Shop drawing

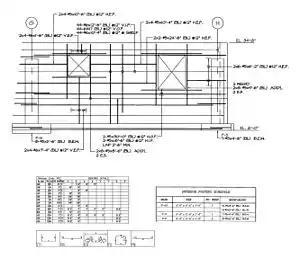
Steel reinforcement for a foundation wall opening. This shop drawing will require the builder and mechanical engineer to specify the opening size for an air-intake and exhaust louvers to be placed in the concrete openings.

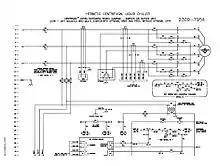
Installation information for electrical connections for chiller unit with surface mounted starter. Installation information will need to be reviewed with electrical and plumbing trades to coordinate third-party service connections.

A shop drawing is a drawing or set of drawings produced by the contractor, supplier, manufacturer, subcontractor, consultants, or fabricator. Shop drawings are typically required for prefabricated components. Examples of these include: elevators, structural steel, trusses, pre-cast concrete, windows, appliances, cabinets, air handling units, and millwork. Also critical are the installation and coordination shop drawings of the MEP trades such as sheet metal ductwork, piping, plumbing, fire protection, and electrical. Shop drawings are produced by contractors and suppliers under their contract with the owner. The shop drawing is the manufacturer’s or the contractor’s drawn version of information shown in the construction documents. The shop drawing normally shows more detail than the construction documents. It is drawn to explain the fabrication and/or installation of the items to the manufacturer’s production crew or contractor's installation crews. The style of the shop drawing is usually very different from that of the architect’s drawing. The shop drawing’s primary emphasis is on the particular product or installation and excludes notation concerning other products and installations, unless integration with the subject product is necessary.